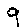
Label: 9